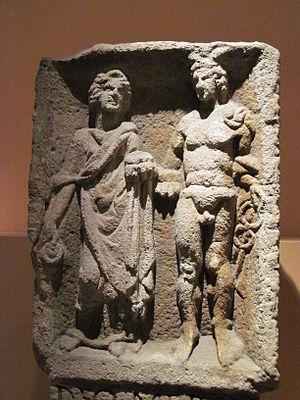
Bas-relief des années 200/250 (IIIe s.) représentant Rosmerta (divinité gauloise) et Mercure. Trouvé à Eisenberg (Pfalz), arrondissement du Mont-Tonnerre, Rhénanie-Palatinat, Allemagne.